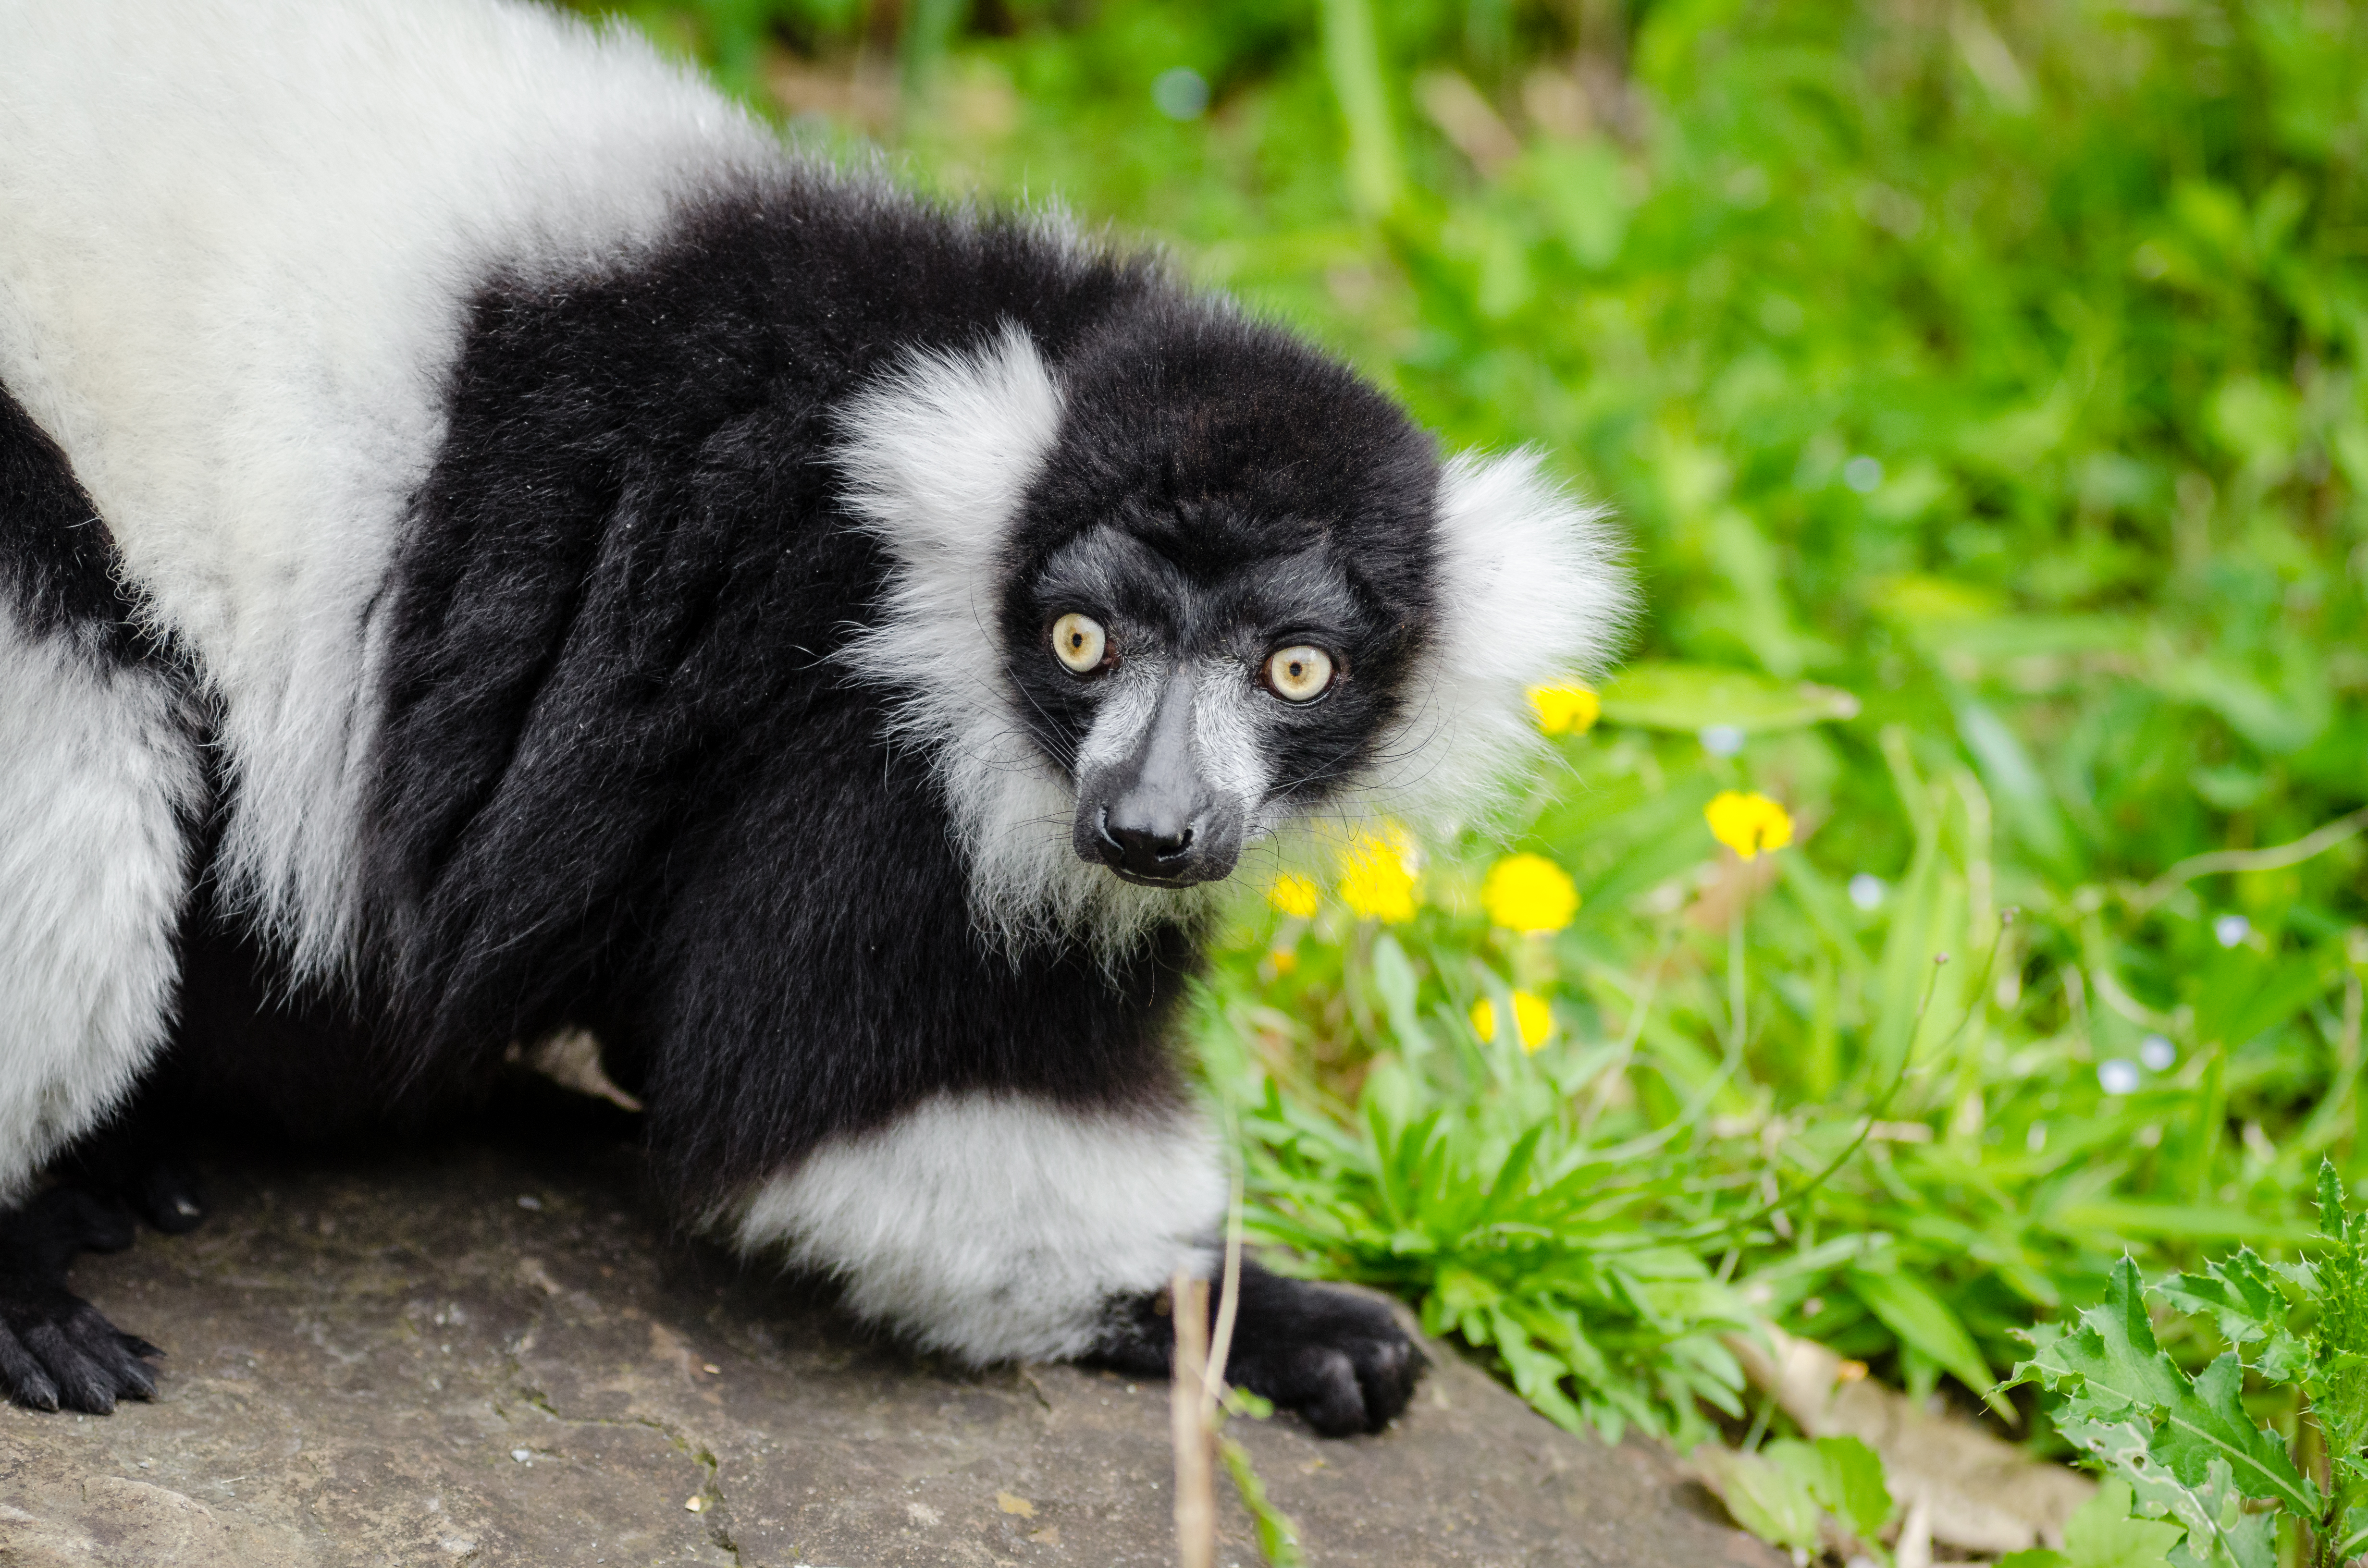
animal, wildlife, zoo, mammal, fauna, primate, madagascar, vertebrate, lemur